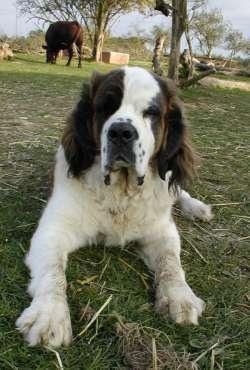
Saint_Bernard